Lutheranism

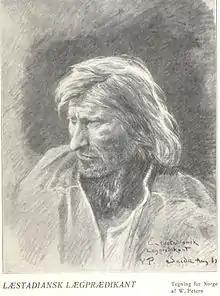
A Læstadian lay preacher in Finnmark, Norway in 1898

is considered foundational in most Lutheran churches. Almost all maintain Sunday Schools, and some host or maintain Lutheran schools, at the preschool, elementary, middle, high school, folk high school, or university level. Lifelong study of the catechism is intended for all ages so that the abuses of the pre-Reformation Church will not recur. Lutheran schools have always been a core aspect of Lutheran mission work, starting with Bartholomew Ziegenbalg and Heinrich Putschasu, who began work in India in year 1706. During the Counter-Reformation era in German speaking areas, backstreet Lutheran schools were the main Lutheran institution among crypto-Lutherans.